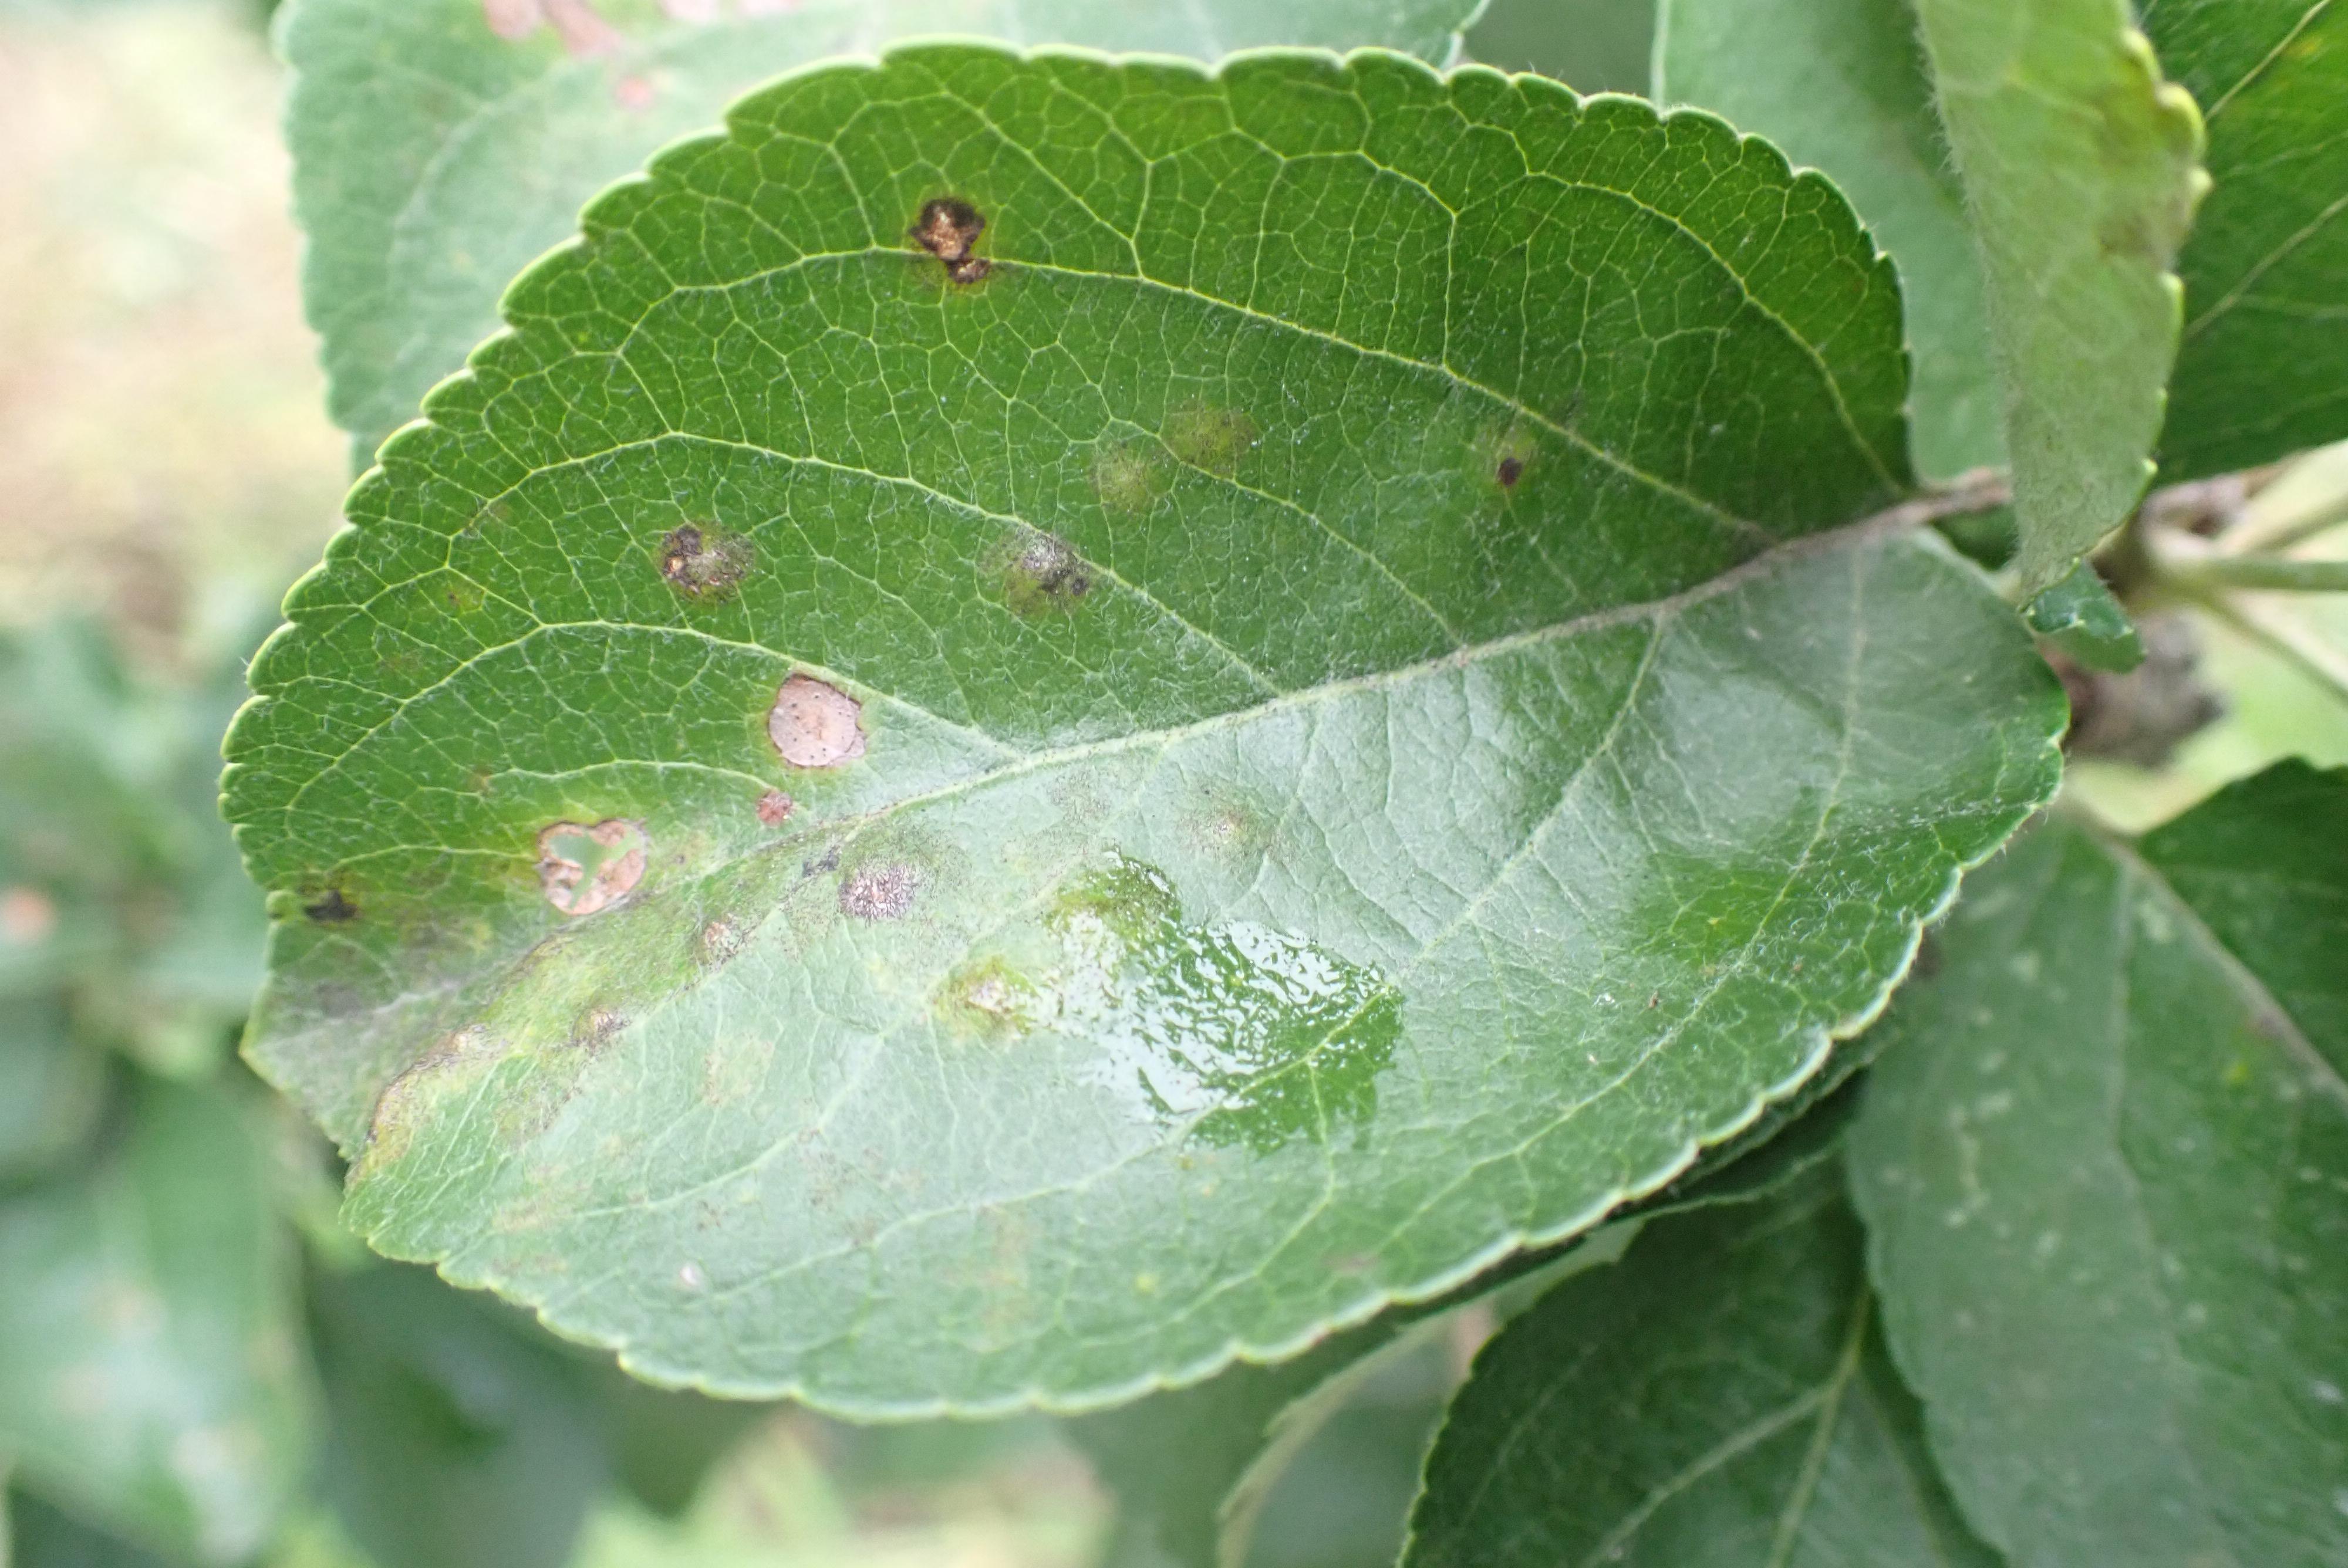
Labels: scab, frog_eye_leaf_spot